Hakon Jarl (Smetana)

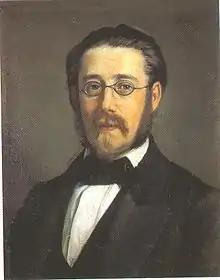
Portrait of Bedřich Smetana painted in 1858, two years before he composed "Hakon Jarl". The portrait is by the Swedish artist Per Södermark

Hakon Jarl (Op. 16) is a symphonic poem in C minor composed by Bedřich Smetana between 1860 and 1861. It is based on the historical tragedy of the same name by the Danish poet and playwright Adam Oehlenschläger. The play's protagonist and namesake is Håkon Jarl who ruled Norway in the late 10th century.